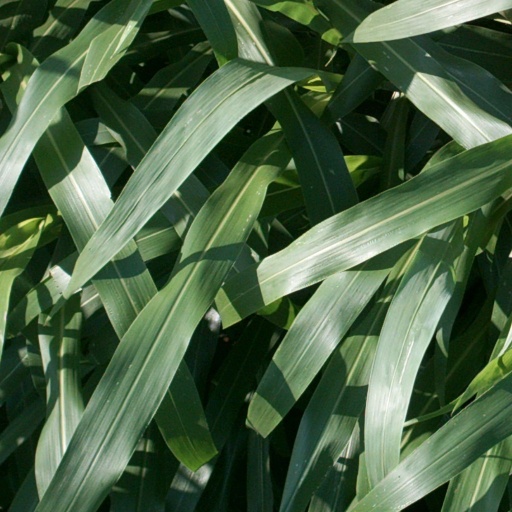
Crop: sorghum